Dyke (automobile company)

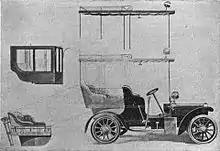
1904 Dyke-Britton 20 hp Combination Car

Dyke was the first American auto parts business, established in St. Louis, Missouri, in 1899 by A.L. Dyke (Andrew Lee Dyke). Dyke also sold early autos, kit car or assembled. In addition to the Dyke name, the company also sold automobiles under the St. Louis and Dyke-Britton names.